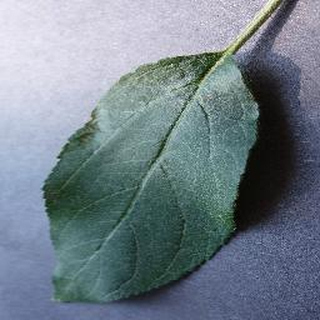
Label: healthy_apple